Ram Chandra Bharadwaj

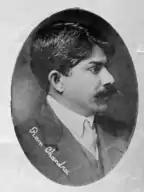
Ram Chandra Bharadwaj

Ram Chandra Bharadwaj, also known as Pandit Ram Chandra was the president of the Ghadar Party between 1914 and 1917. As a member of the Ghadar Party, Ram Chandra was also one of the founding editors of the Hindustan Ghadar and a key leader of the party in its role in the Indo-German Conspiracy. He assumed the role of the president of the party following Lala Har Dayal's departure for Switzerland in 1914 and, along with Bhagwan Singh and Maulvi Mohammed Barkatullah, was key in rallying the support of the South Asian community in the Pacific Coast in the wake of the Komagata Maru incident for the planned February mutiny.